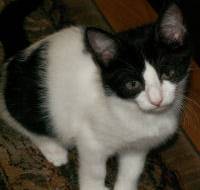
Label: cat